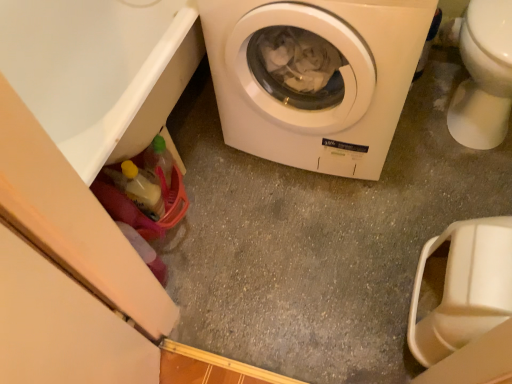
Question: Locate white matte washing machine at center in the image.
Answer: [(0.613, 0.201)]